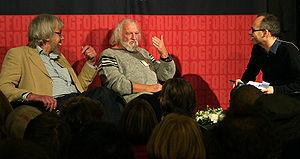
Svend Åge Madsen, né le 2 novembre 1939 à Århus, est un écrivain danois. Il a écrit plus de 50 romans, ainsi que des essais, des livres pour enfants et adolescents, des pièces radiophoniques, et des scénarios pour la télévision. Il vit actuellement dans la ville d'Århus.